Recovered Territories

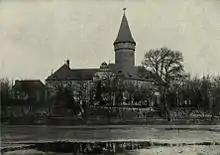
Piast Castle in Opole before its destruction by the local German authorities between 1928 and 1930

Since the time of the Piast dynasty, which unified many of the western Slavic tribes and ruled Poland from the 10th to the 14th centuries, ethnic Poles continued to live in these territories under foreign rule, including Bohemian, Hungarian, Austrian, Prussian, and from 1871 German, this despite the Germanization process ("Ostsiedlung"), which began in the 13th century with the arrival of German, Dutch and Flemish colonists to Silesia and Pomerania at the behest of the feudal Silesian Piasts and the House of Griffins. Likewise, in the 14th, 15th and 16th century many Polish settlers from Mazovia migrated into the southern portions of the Duchy of Prussia.